Théodore Rousseau

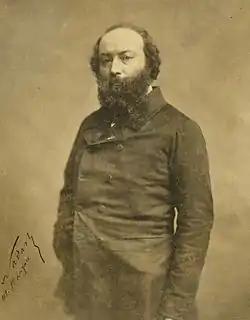

Étienne Pierre Théodore Rousseau (15 April 181222 December 1867) was a French painter of the Barbizon school.